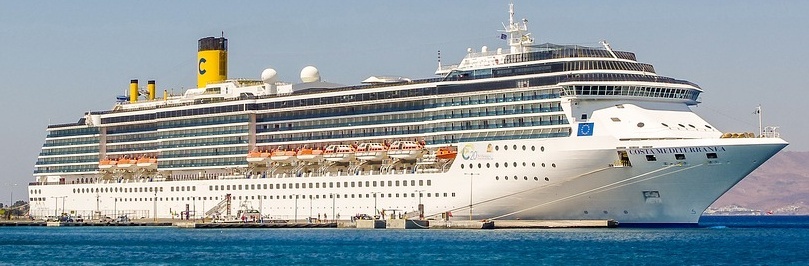
Vehicle type: Ships